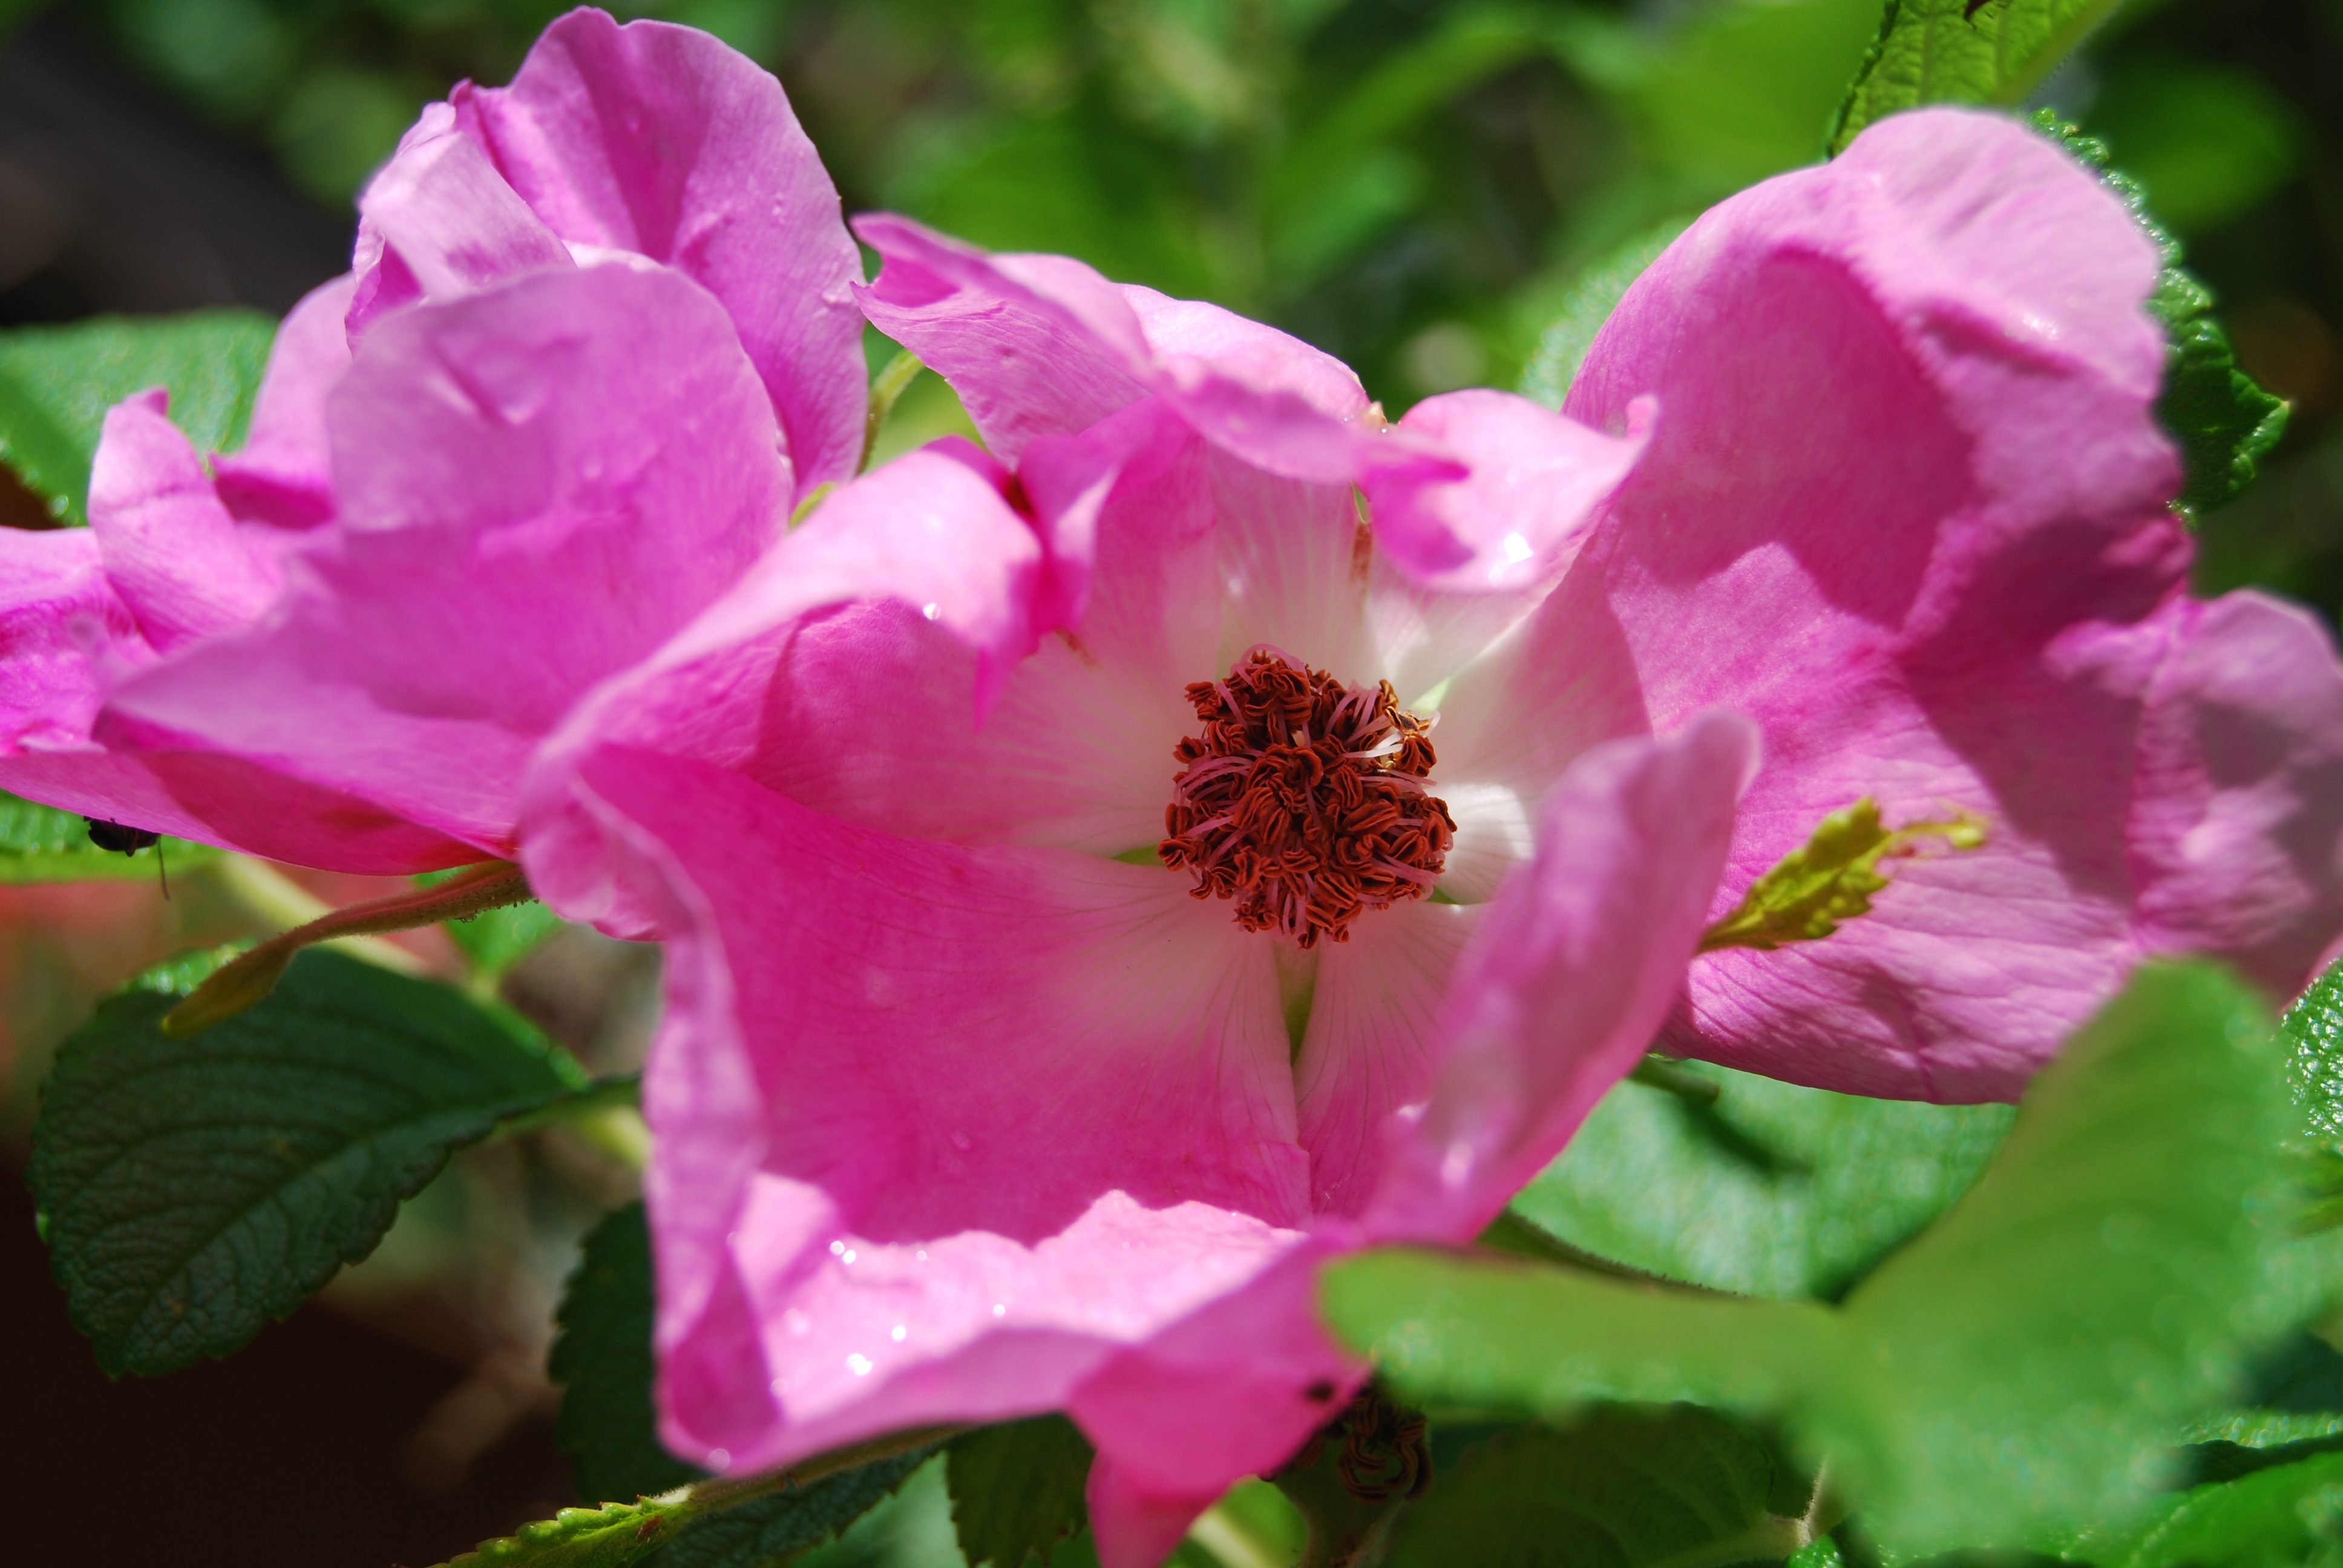
blossom, plant, flower, petal, rose, botany, pink, flora, shrub, wild rose, macro photography, flowering plant, garden roses, rose family, woody plant, land plant